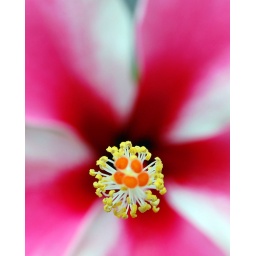
Picture from a flower in the back of my parent's house